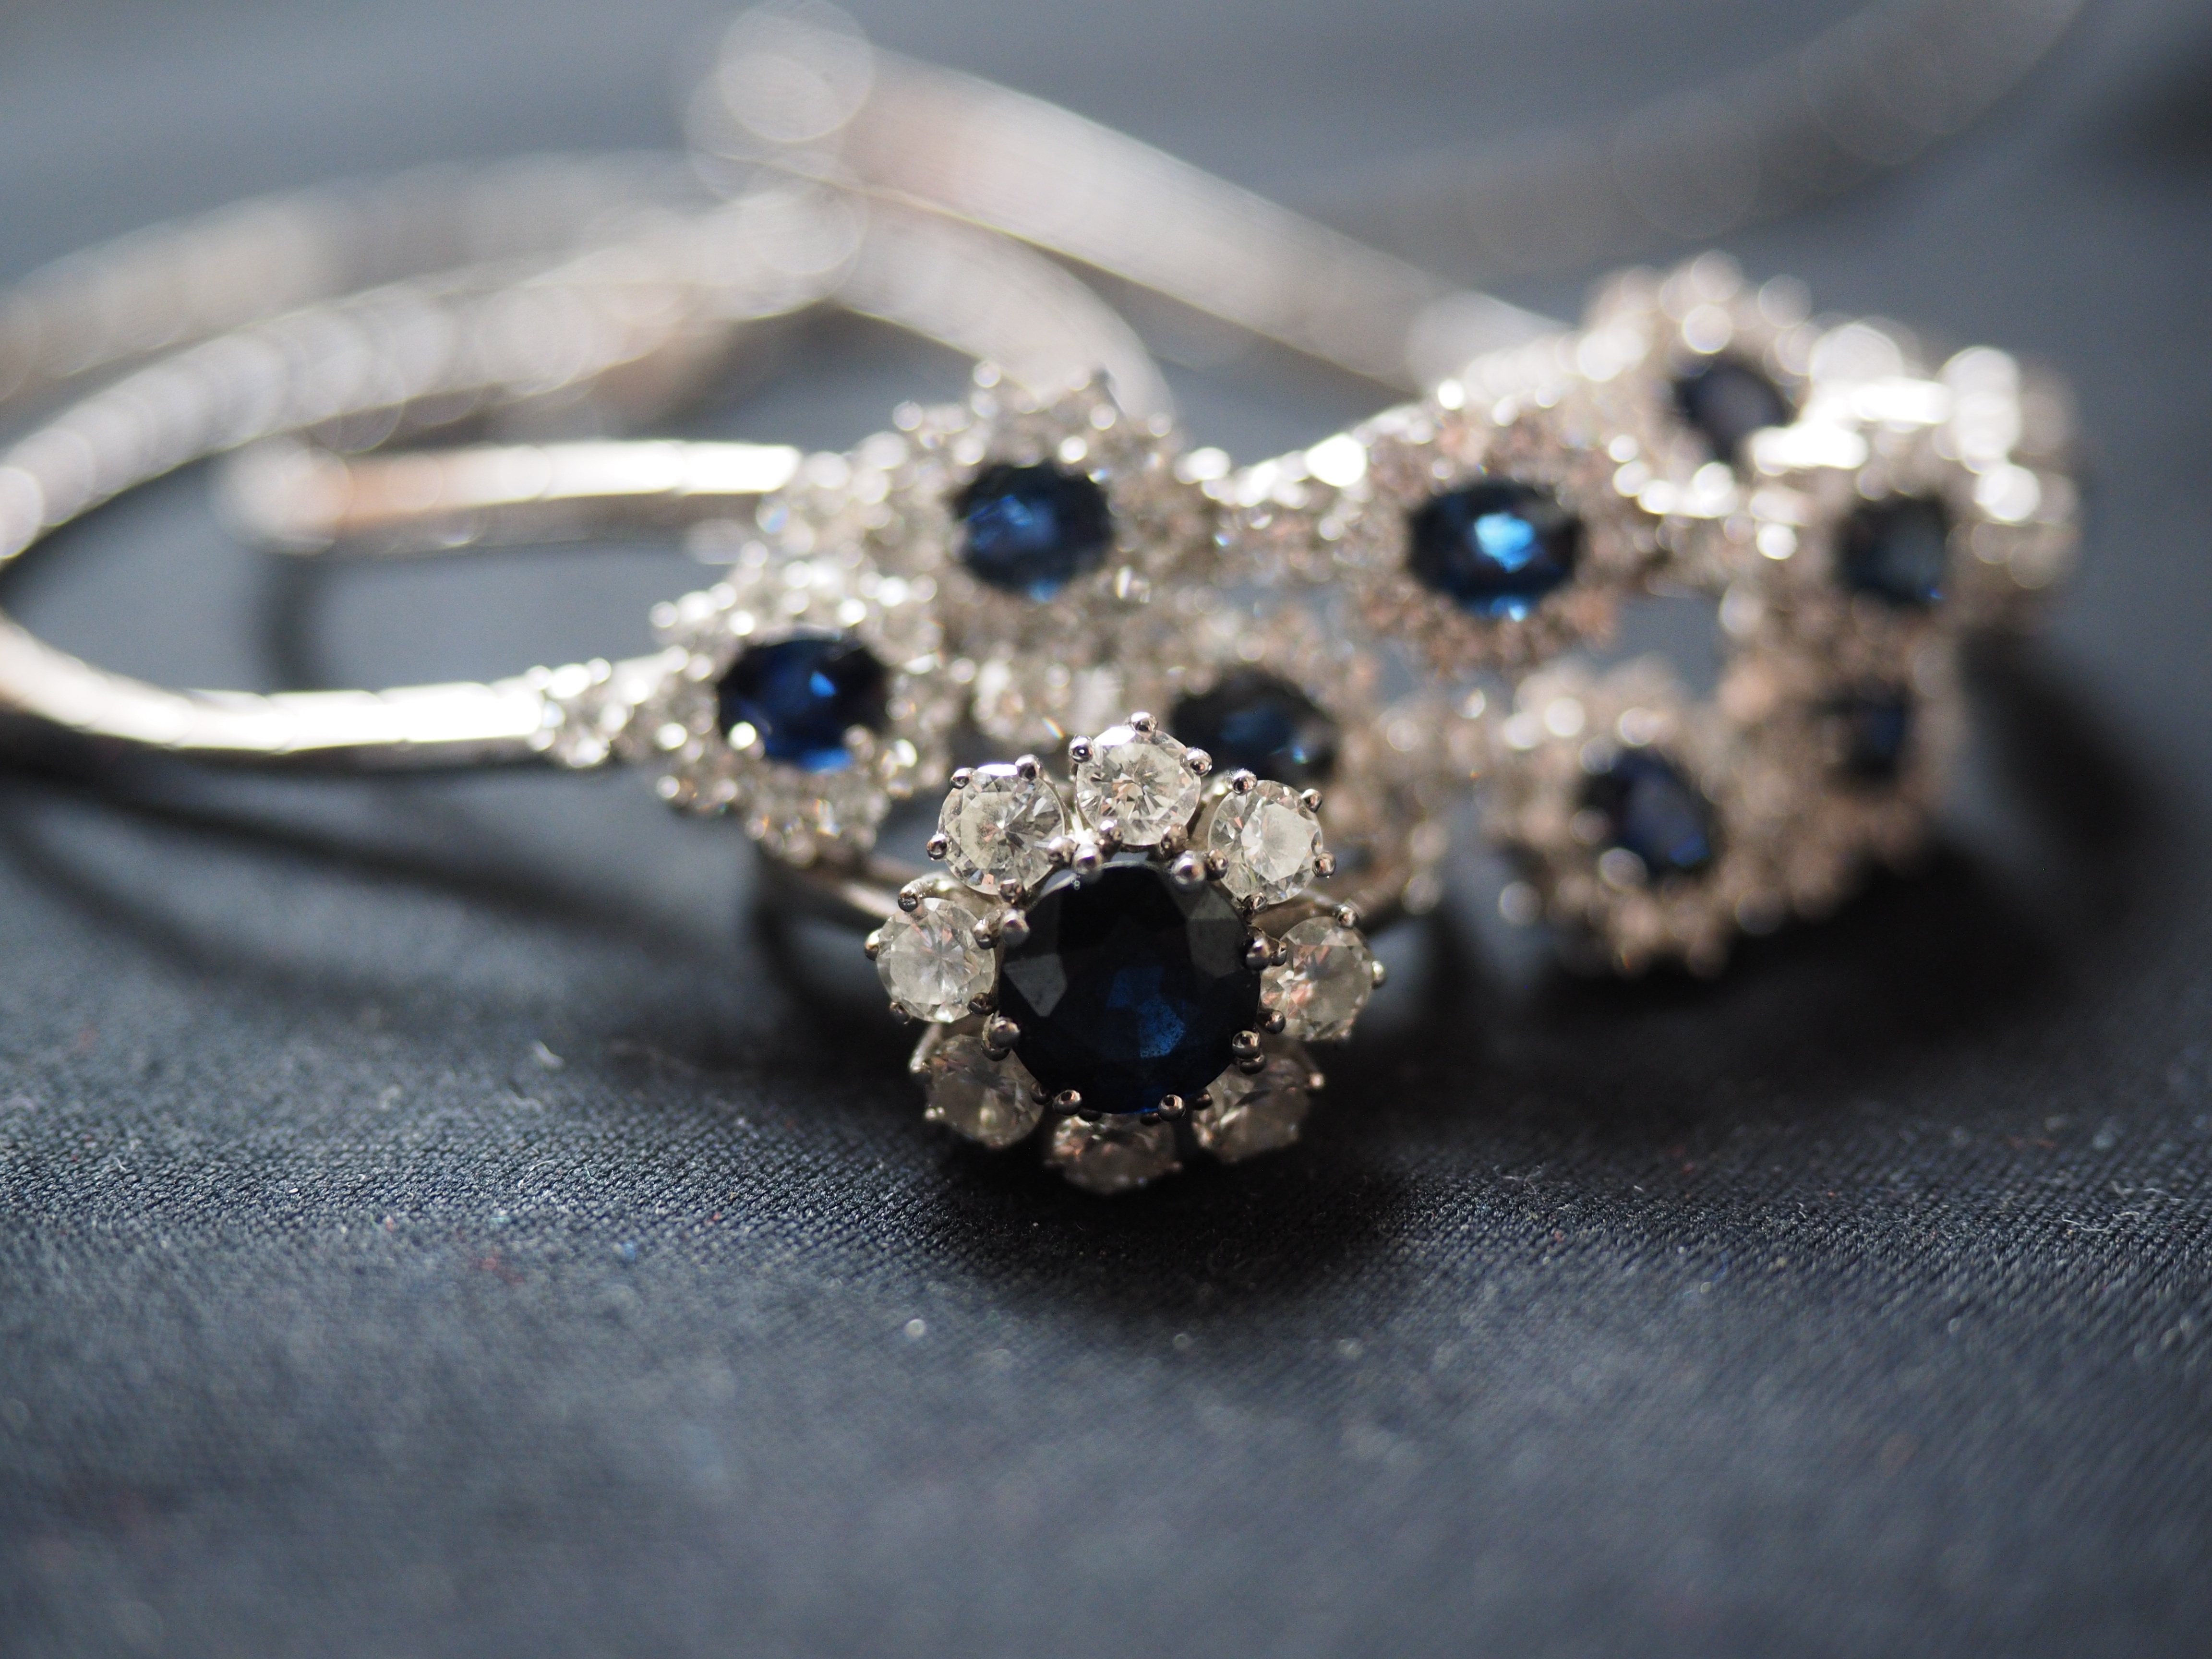
ring, necklace, jewellery, silver, earrings, gem, diamond, gemstone, trailers, sapphire, finger ring, valuable, silver jewelry, fashion accessory, headpiece, hair accessory, sapphire jewelery, sapphire ring